List of birds of Afghanistan

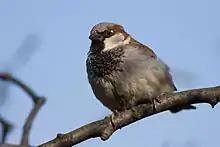

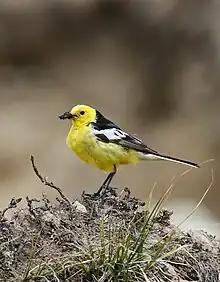

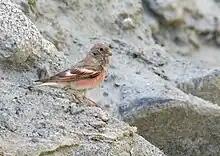

Old World flycatchers are a large group of small passerine birds native to the Old World. They are mainly small arboreal insectivores. The appearance of these birds is highly varied, but they mostly have weak songs and harsh calls.